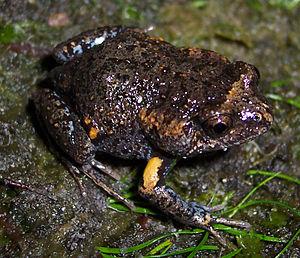
Uperoleia tyleri est une espèce d'amphibiens de la famille des Myobatrachidae.